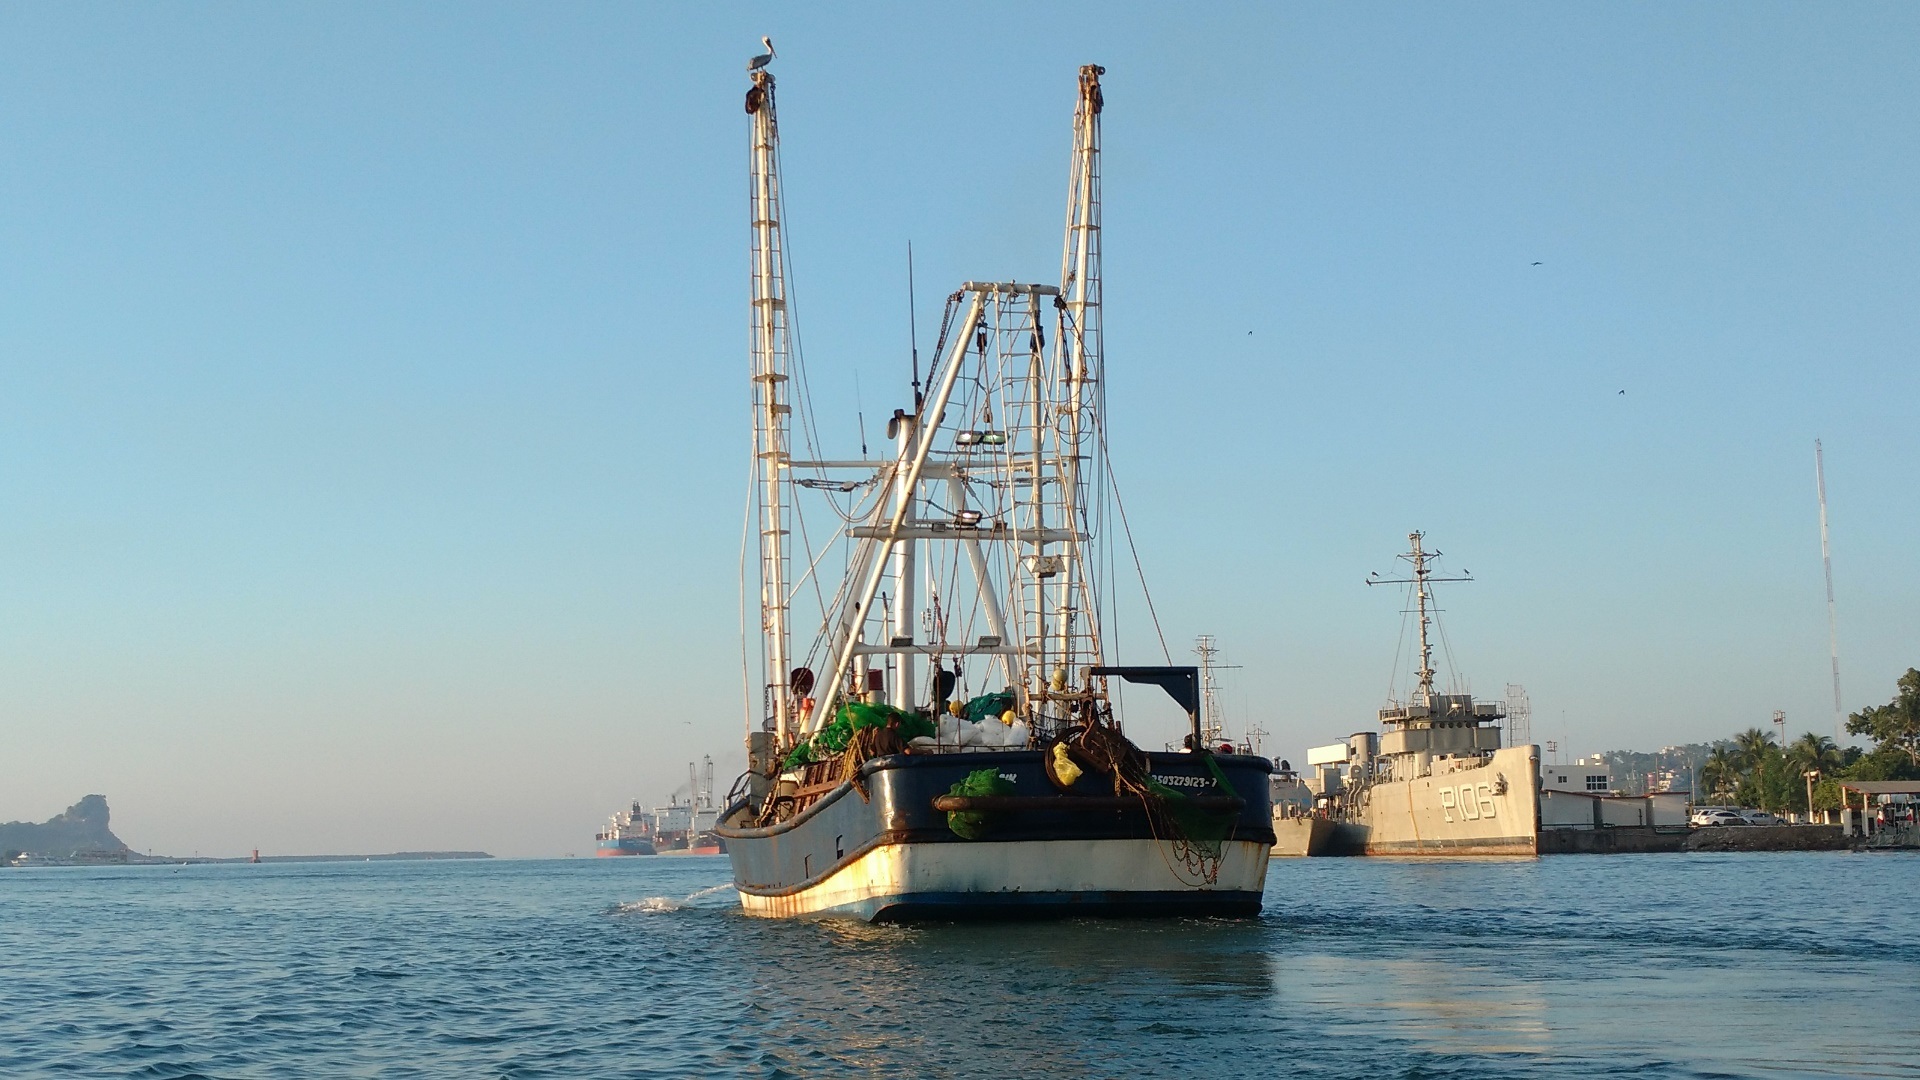
sea, boat, ship, vehicle, mast, bay, port, fishing boat, watercraft, fishing vessel, freight transport, construction equipment, drilling rig, jackup rig, offshore drilling, crane vessel floating, shrimp boat